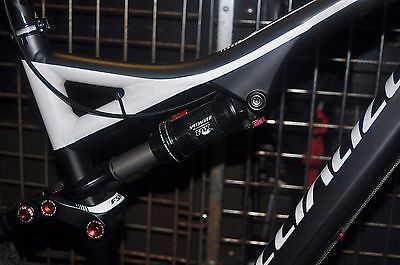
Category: bicycle